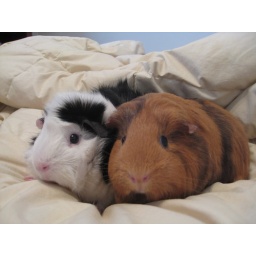
Two guinea pigs left outside of a local library in a plastic bag!